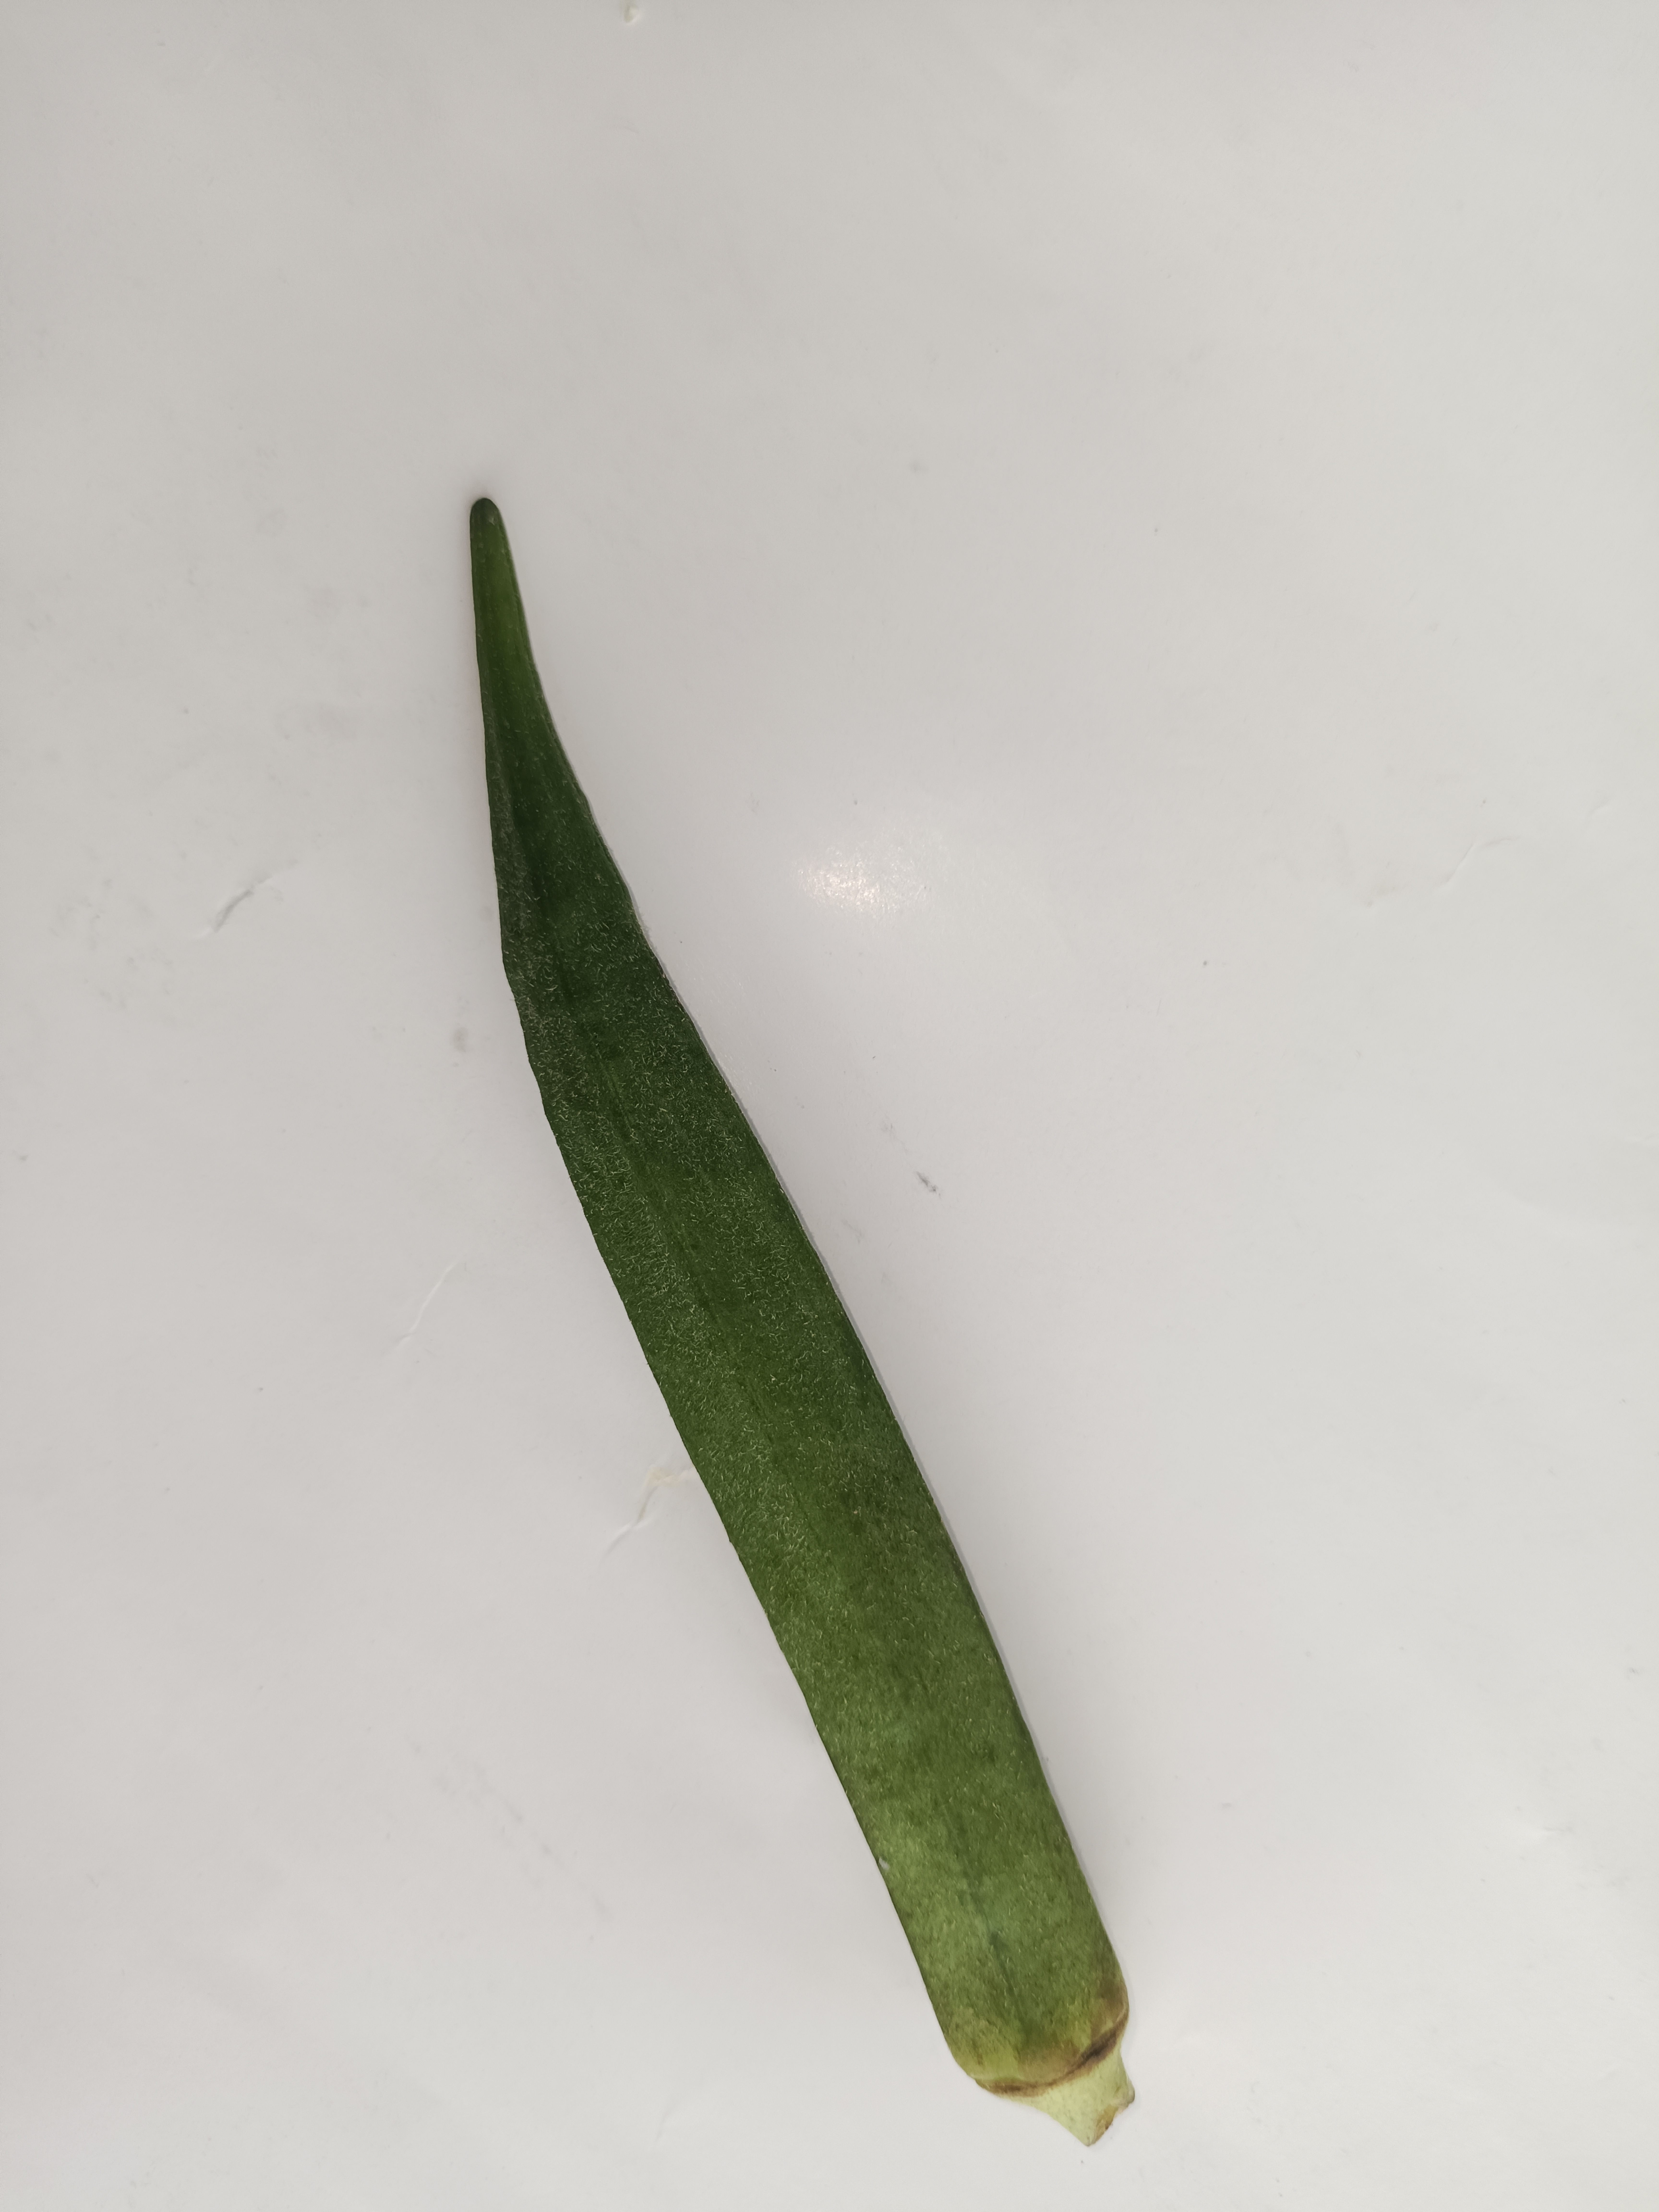
Label: Abelmoschus esculentus